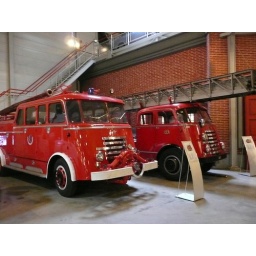
Het DAF Museum is gevestigd in een industrieel monument in Eindhoven. In het DAF Museum zie je de hele geschiedenis van de DAF voertuigen.